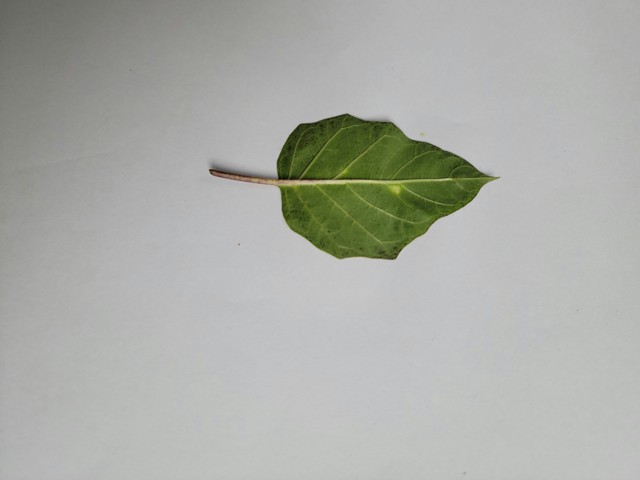
Plant: kalodhutura